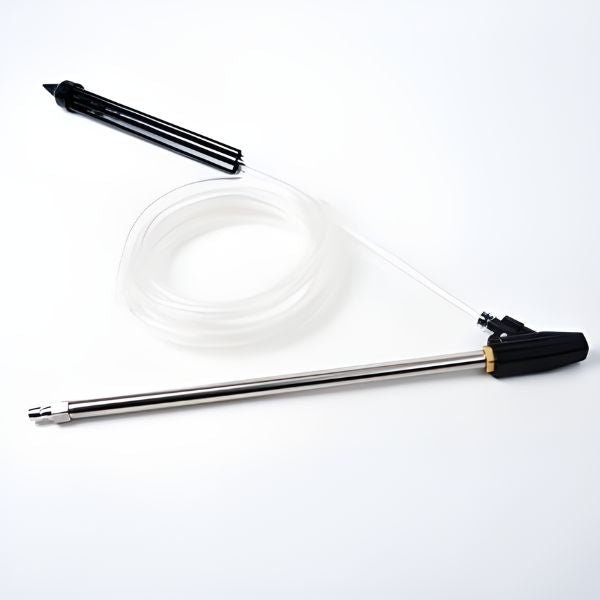
( LIMITED TIME PROMOTION 60%%OFF ) SANDBLASTKIT™
FLASH SALE - ENDS MAY 19, 11:59pm (PST) const currentDate = new Date(); currentDate.setDate(currentDate.getDate() + 1); const monthNames = ["JAN", "FEB", "MAR", "APR", "MAY", "JUN", "JUL", "AUG", "SEP", "OCT", "NOV", "DEC"]; const month = monthNames[currentDate.getMonth()]; const day = currentDate.getDate(); document.getElementById('flashSale').innerHTML = `FLASH SALE - ENDS ${month} ${day}, 11:59pm (PST)`; Results or Money Back Guarantee 2-Year Warranty Free Shipping On Orders $65+ UPGRADE YOUR PRESSURE WASHER INTO A WET SANDBLASTER Strip away rust, paint, varnish, and corrosion off any surface using the power of both the force of your pressure washer and your chosen sand medium. CAPABILITIES? Remove paint, rust, varnish, and corrosion off trailers, cars, trucks, and frames Restore Tractors, Jeeps, Farm equipment, autos, and auto parts Motorbike parts and ornate metal castings ready for refinishing Clean up old/used trailers, boats, concrete sidewalk Blast paint and/or decal off from boats and vessels prior to undercoating and antifouling HOW DOES IT WORK? Suction-fed injection system: sand is fed into the water using the pressure of your pressure washer that sucks the sand meeting at the end of the attachment. The working pressure (PSI) is 1000-4000 PSI. It uses baking soda, dry silica sand or washed and dried river sand, glass beads . HOW DO I SET IT UP? 1/4 slip connect adapter, 10’ hose, 16’’ pressure washer wand, 10’’ sand wand, the pressure washer wand, and sand wand are input while the nozzle is output. WILL IT FIT ON MY PRESSTURE WASHER? The Wet Sandblasting Kit has a wide variety of connectors to choose from to fit your pressure washer: CLICK HERE FOR CONNECTOR 👉 CONNECTOR HOW LONG DO THE NOZZLES LAST? This sandblaster Is durably built to last a VERY LONG TIME: so long as you change the nozzles as they wear out with use depending on PSI. CLICK HERE FOR NOZZLES 👉 NOZZLES (60%OFF) DO I NEED A RUST INHIBITOR? A rust inhibitor is necessary to prevent flash rust formation OUR RUST INHIBITOR removes and prevents rust in one easy step! CLICK HERE FOR RUST INHIBITOR 👉 RUST INHIBITOR
Brand: sandblaskit
Category: Home & Garden > Lawn & Garden > Outdoor Power Equipment Accessories > Pressure Washer Accessories > Water Sand Blasters